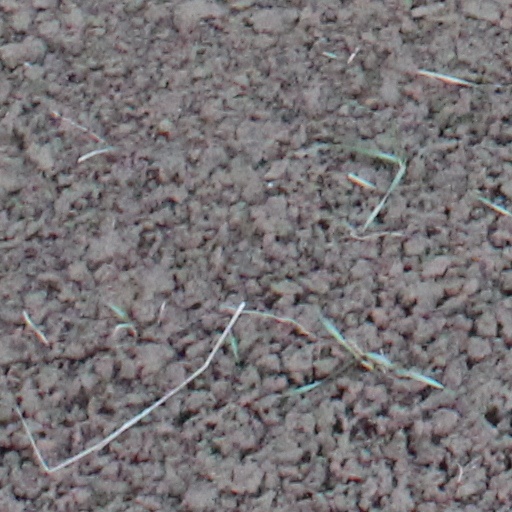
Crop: wheat